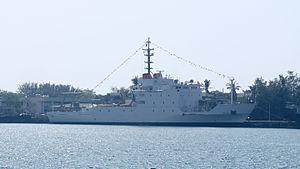
Le ROCS Ta Kuan est un navire océanographique de la Marine de la république de Chine. Conçu pour mener des activités de recherche et de surveillance, la plate-forme du navire a été développée à partir de du NRV Alliance construite pour l’OTAN.